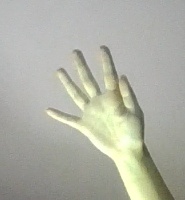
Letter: sheen